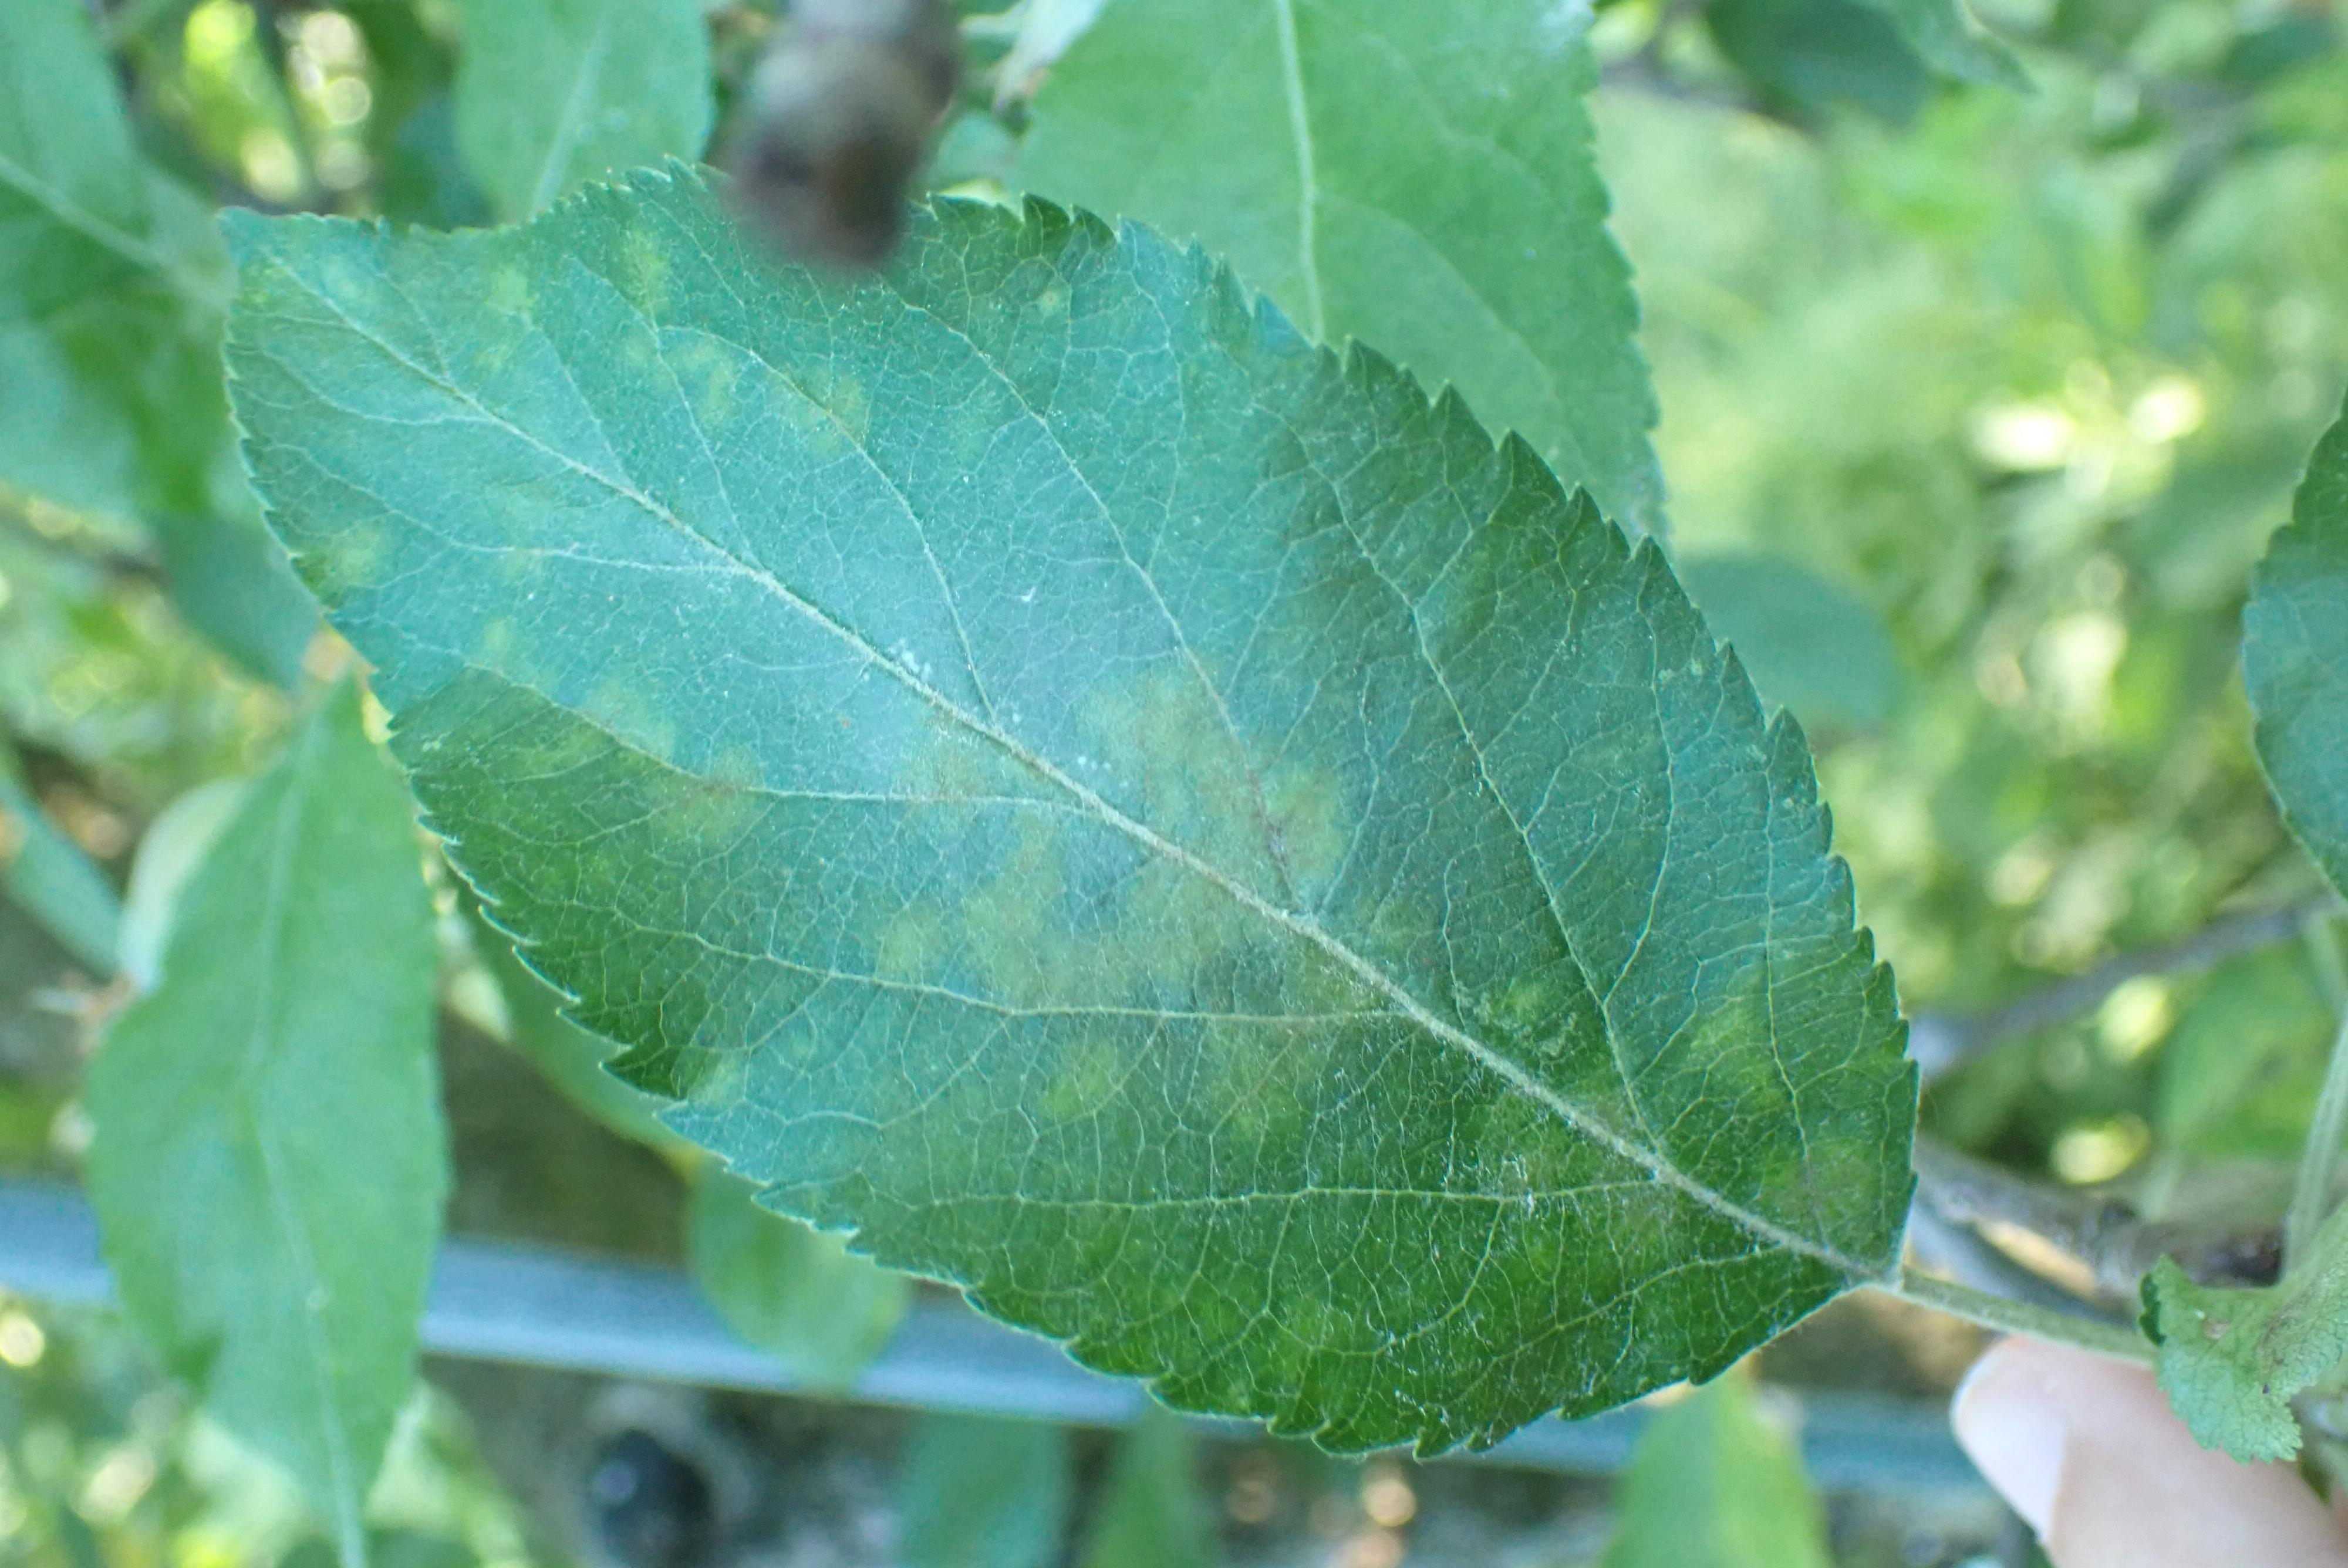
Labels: scab